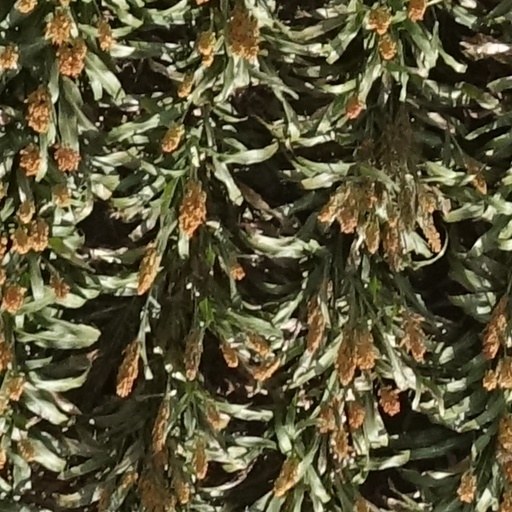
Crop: sorghum